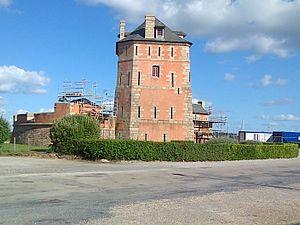
Tour Vauban, Camaret sur Mer
Camaret-sur-Mer [kamaʁε syʁ mɛʁ] est une commune française située dans le département du Finistère, en région Bretagne.